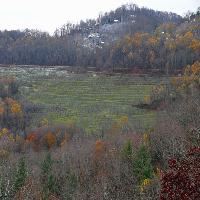
Weather: cloudy or overcast